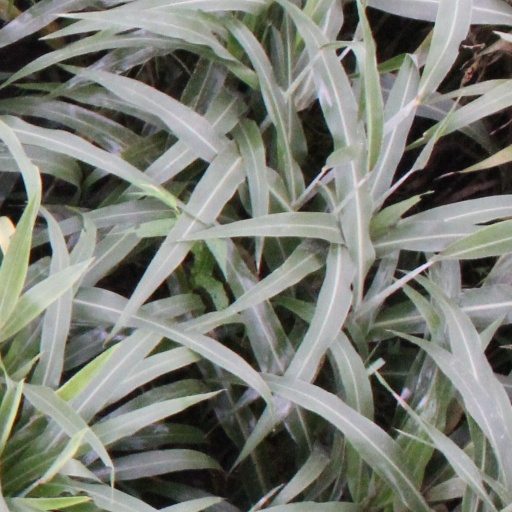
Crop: sorghum